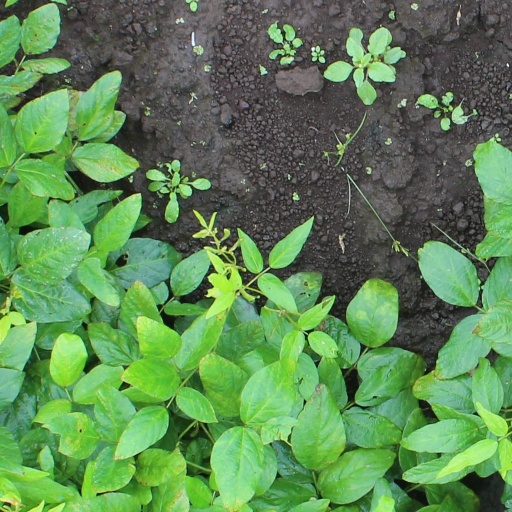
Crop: soybean